Driving Miss Daisy

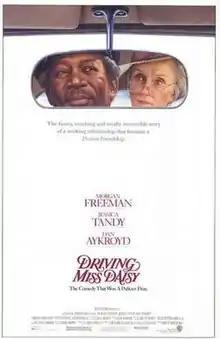
Theatrical release poster by Dave Christensen

Driving Miss Daisy is a 1989 American comedy drama film directed by Bruce Beresford and written by Alfred Uhry, based on Uhry's 1987 play. The film stars Jessica Tandy, Morgan Freeman, and Dan Aykroyd. Freeman reprised his role from the original Off-Broadway production.